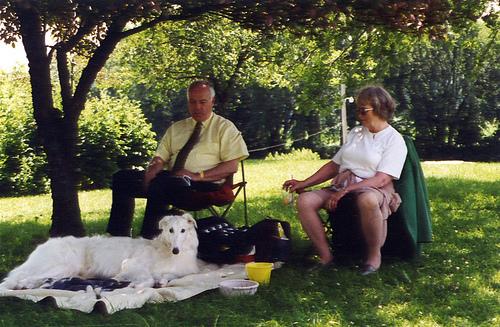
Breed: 226-n000064-borzoi